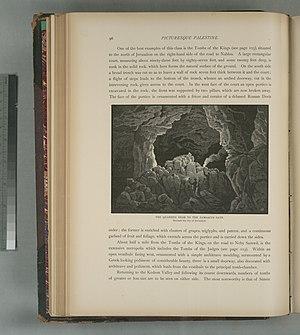
La révolte de Palestine est un soulèvement qui se déroule de mai à août 1834 à la suite de la première guerre égypto-ottomane, alors que la Syrie ottomane est temporairement détachée de l'Empire ottoman et placée sous la tutelle de Méhémet Ali, pacha d'Égypte, devenu pratiquement indépendant. Ce mouvement rassemble surtout des paysans, mécontents de la fiscalité et de la conscription introduits par l'administration égyptienne, mais aussi certains notables et des Bédouins. La révolte est écrasée par Ibrahim Pacha, fils de Méhémet Ali. La Palestine reste sous domination égyptienne jusqu'à la deuxième guerre égypto-ottomane où l'intervention des puissances occidentales la restitue au sultan.